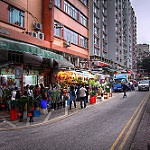
Label: street